New York Times Building (41 Park Row)

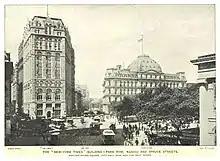
The Times Building (left), depicted in the 1893 "King's Handbook to New York City"

The third building's cornerstone was laid in May 1857. When the "Times" moved into the building in 1858, it became the first newspaper in New York City housed in a building erected specifically for its use. The 1851 building, dwarfing that of the "Tribune" just to the north, was described by the "Times" in 2001 as "a declaration that the newspaper regarded itself as a powerful institution in civic life". The structure had arched brick floors set within iron girders. The "Times" had printing presses and stereotype machines in the basement; publication offices on the first floor; its editorial department and reporters on the fourth floor; and a composing room on the first floor. Tenants rented space on the second and third floors. After Raymond died in 1869, Edwin B. Morgan, then a minority stakeholder, acquired Raymond's shares. Morgan had bought a neighboring building, owned by Western Union, two years earlier. Both buildings were given to the "Times" stock association in 1881 following Morgan's death. The old Times Building's publication office was expanded in 1873. Following the burning of the old "New York World" building to the south in 1882 (later to be occupied by the Potter Building), the "Times" temporarily relocated to an office on Broadway.